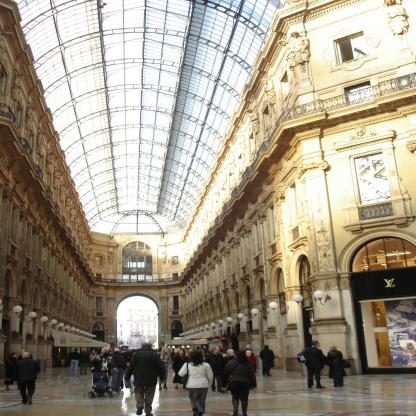
Scene: Indoor